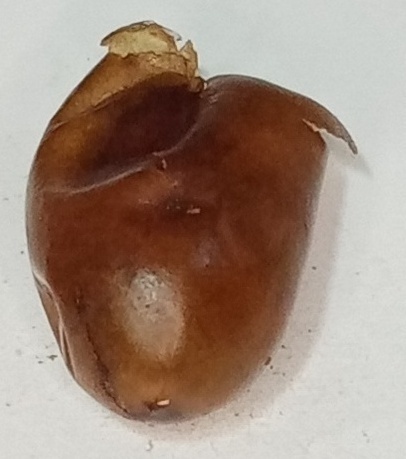
Variety: fasli-toto
Size: medium
Grade: grade-1